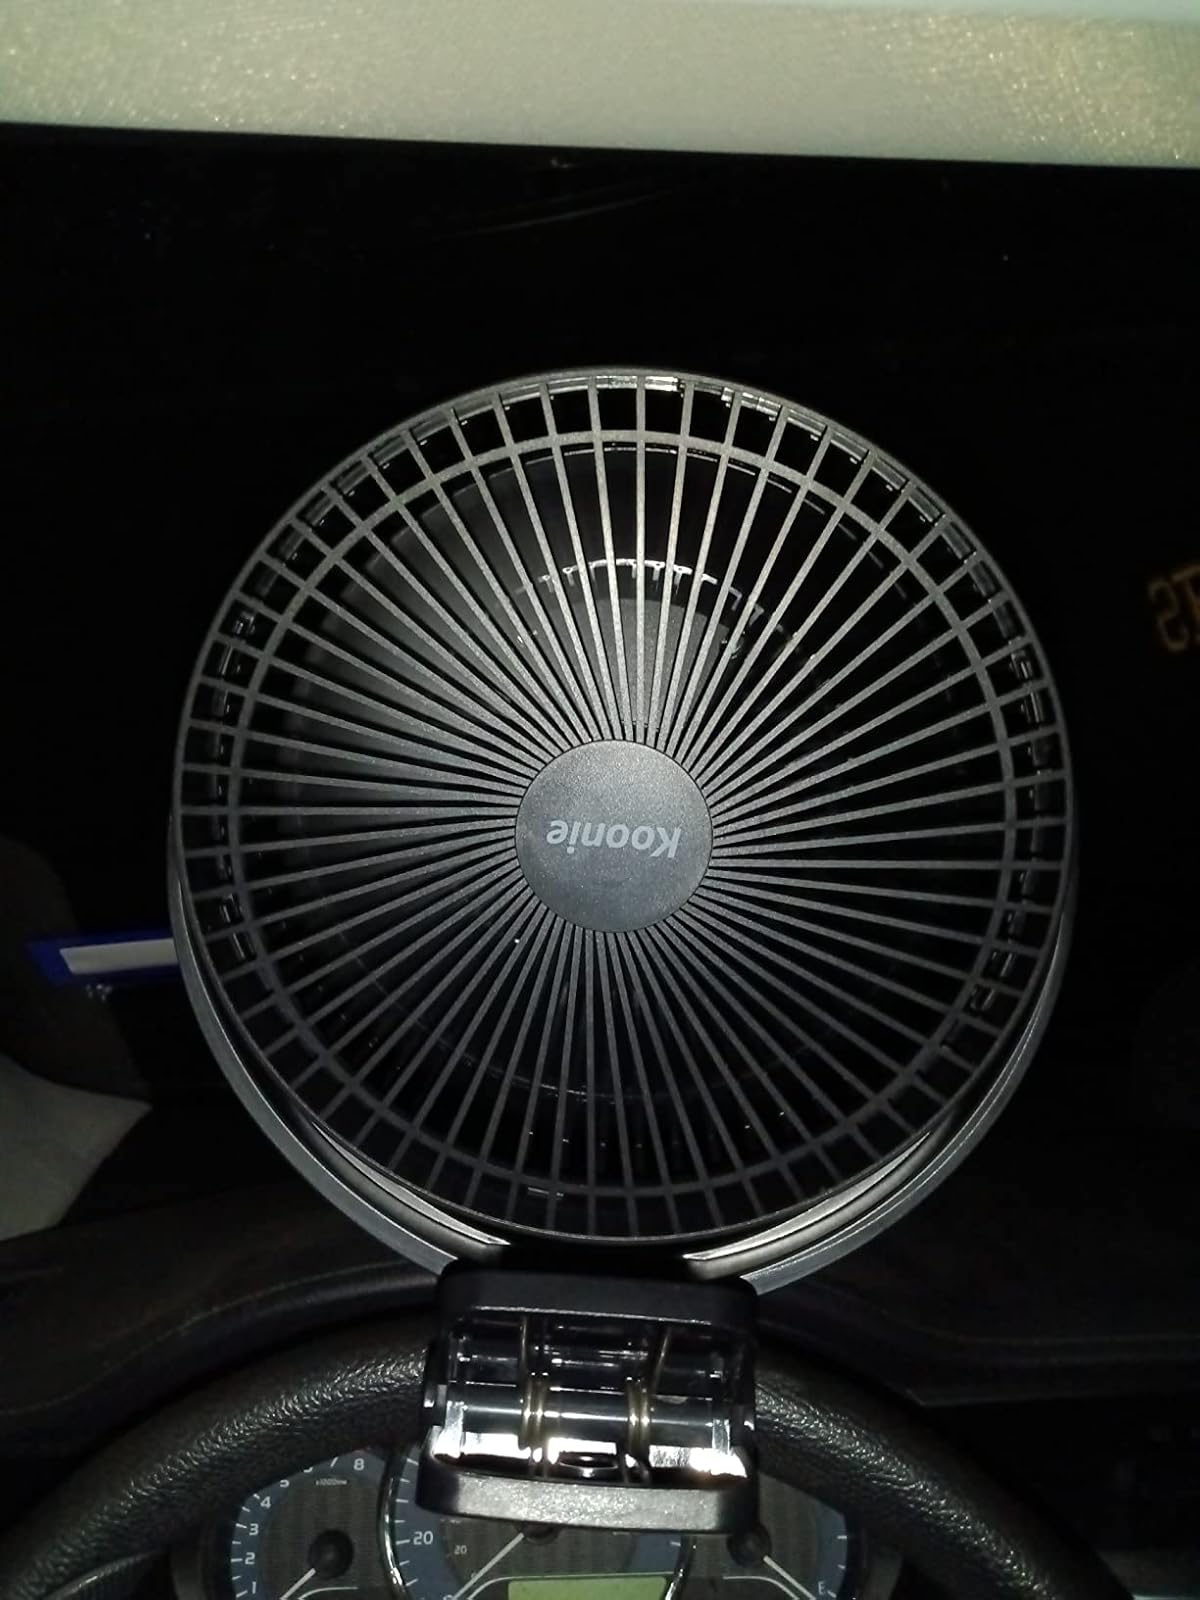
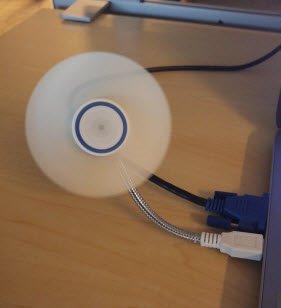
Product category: fan
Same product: no